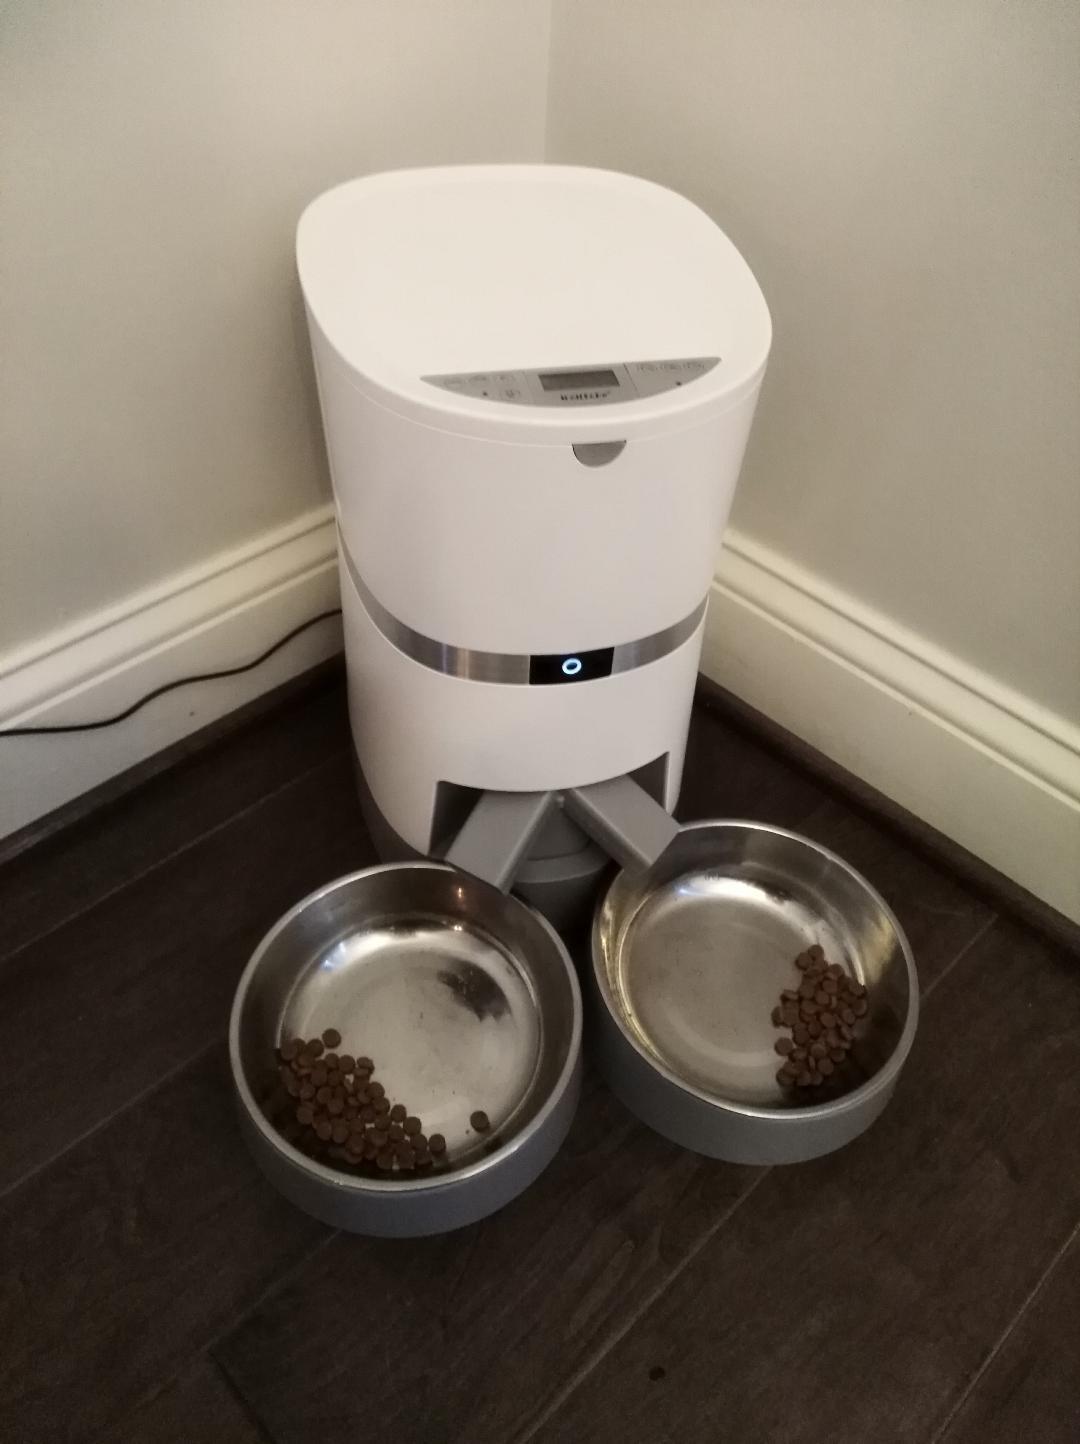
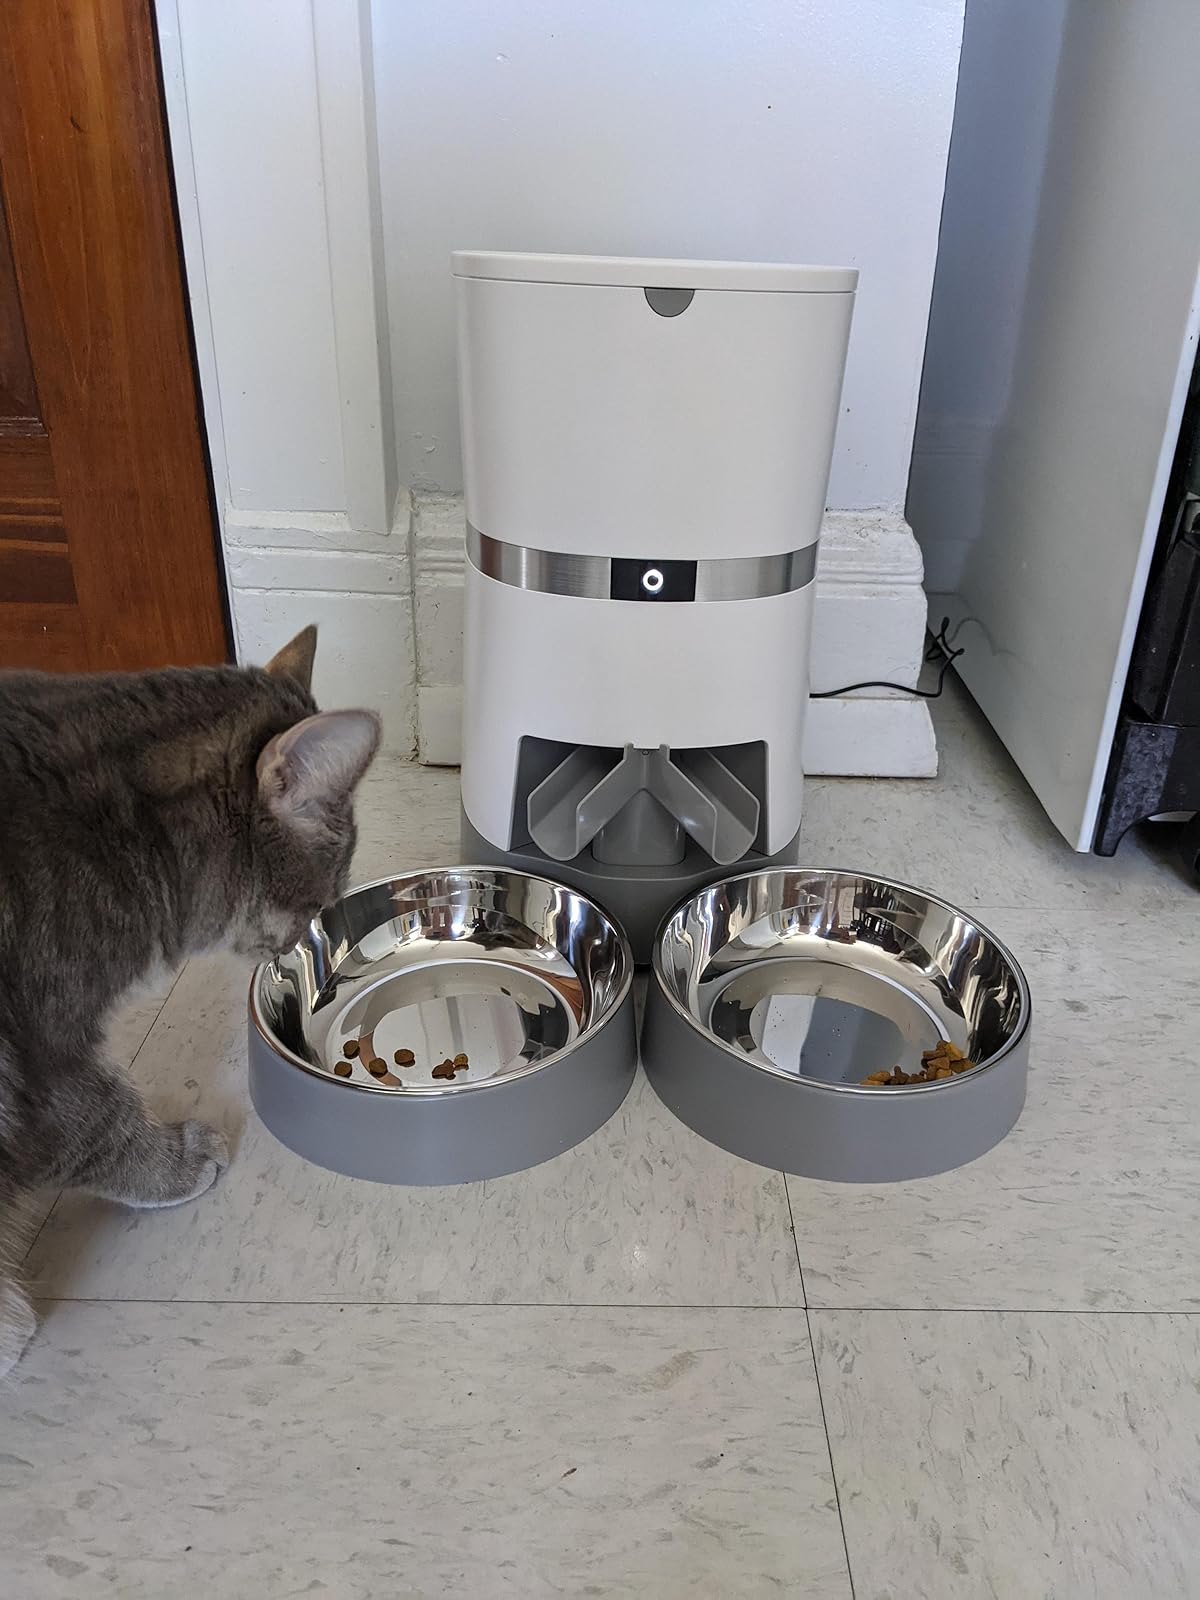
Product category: items_feeder
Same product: yes